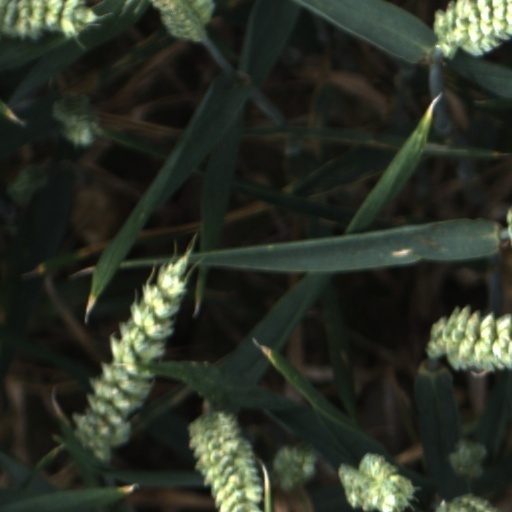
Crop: wheat